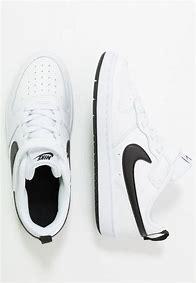
Brand: Nike
Model: Court Borough 2